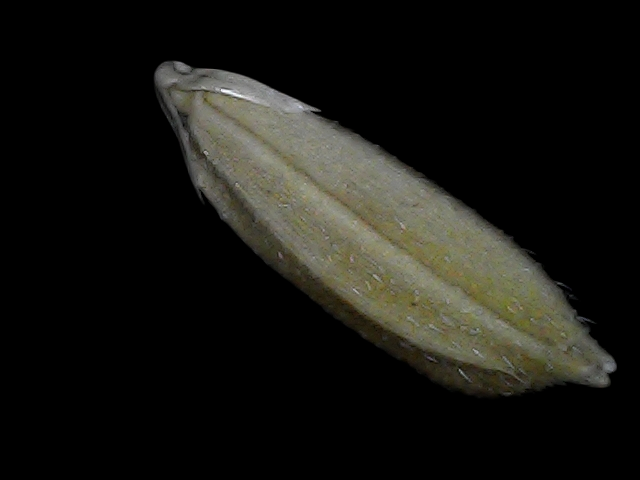
Rice variety: Bd93